Rob Burrow

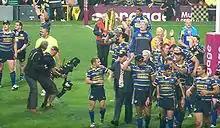
Burrow and his teammates celebrating their 2009 Super League Grand Final victory.

Burrow joined Leeds Rhinos in 1999, and spent the next couple of years in the academy ranks. He made his first team debut for Leeds in April 2001, appearing as a substitute in a defeat against Hull. He made his first start for the club a week later, scoring a try in a 6–36 defeat against Warrington Wolves. Burrow received further first team opportunities later in the season after Leeds first-choice scrum-half, Ryan Sheridan, was injured and had a number of impressive performances, most notably scoring two tries in a 23–18 win against reigning champions St Helens. He was named the Super League Young Player of the Year at the end of the season.